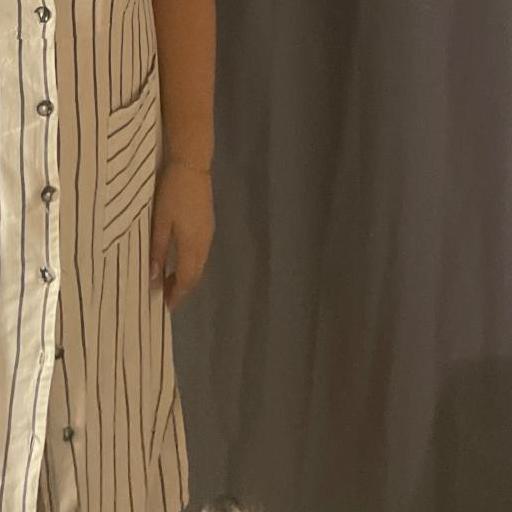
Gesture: no_gesture